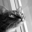
Label: cat